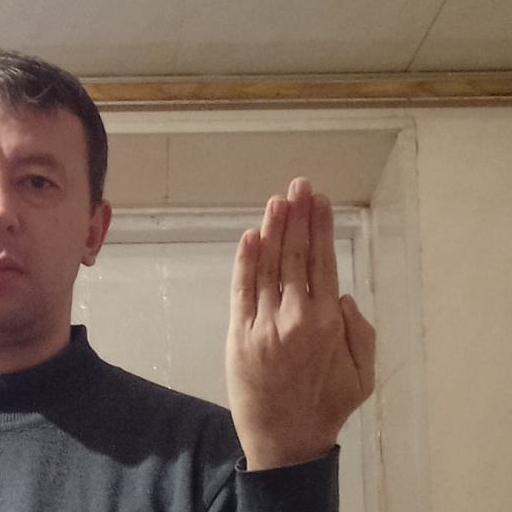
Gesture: stop_inverted